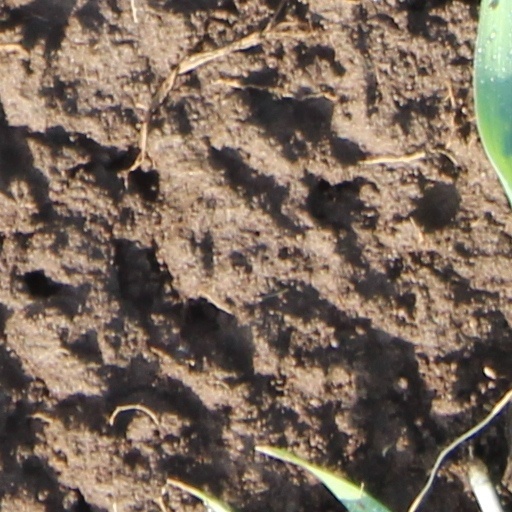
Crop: wheat